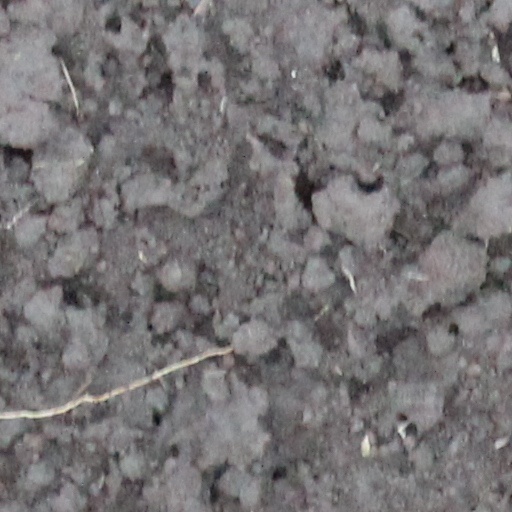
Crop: wheat